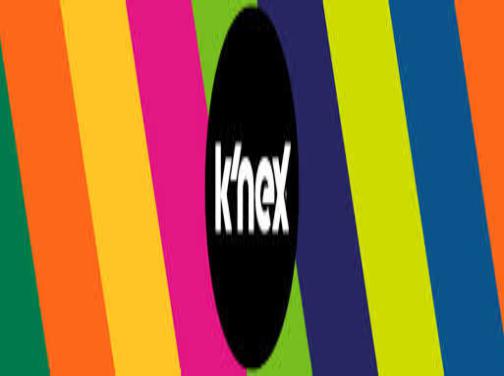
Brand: k'nex
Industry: Electronic